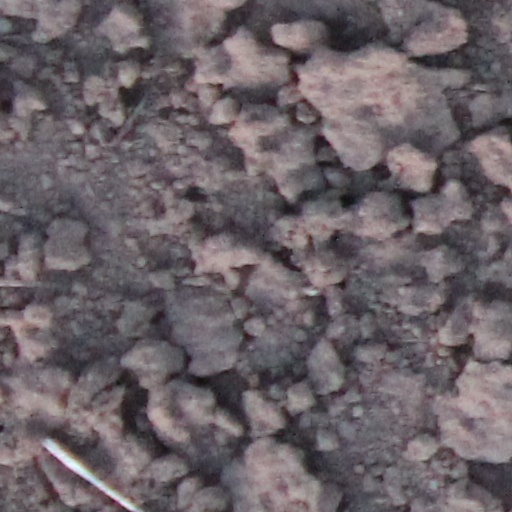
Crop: wheat